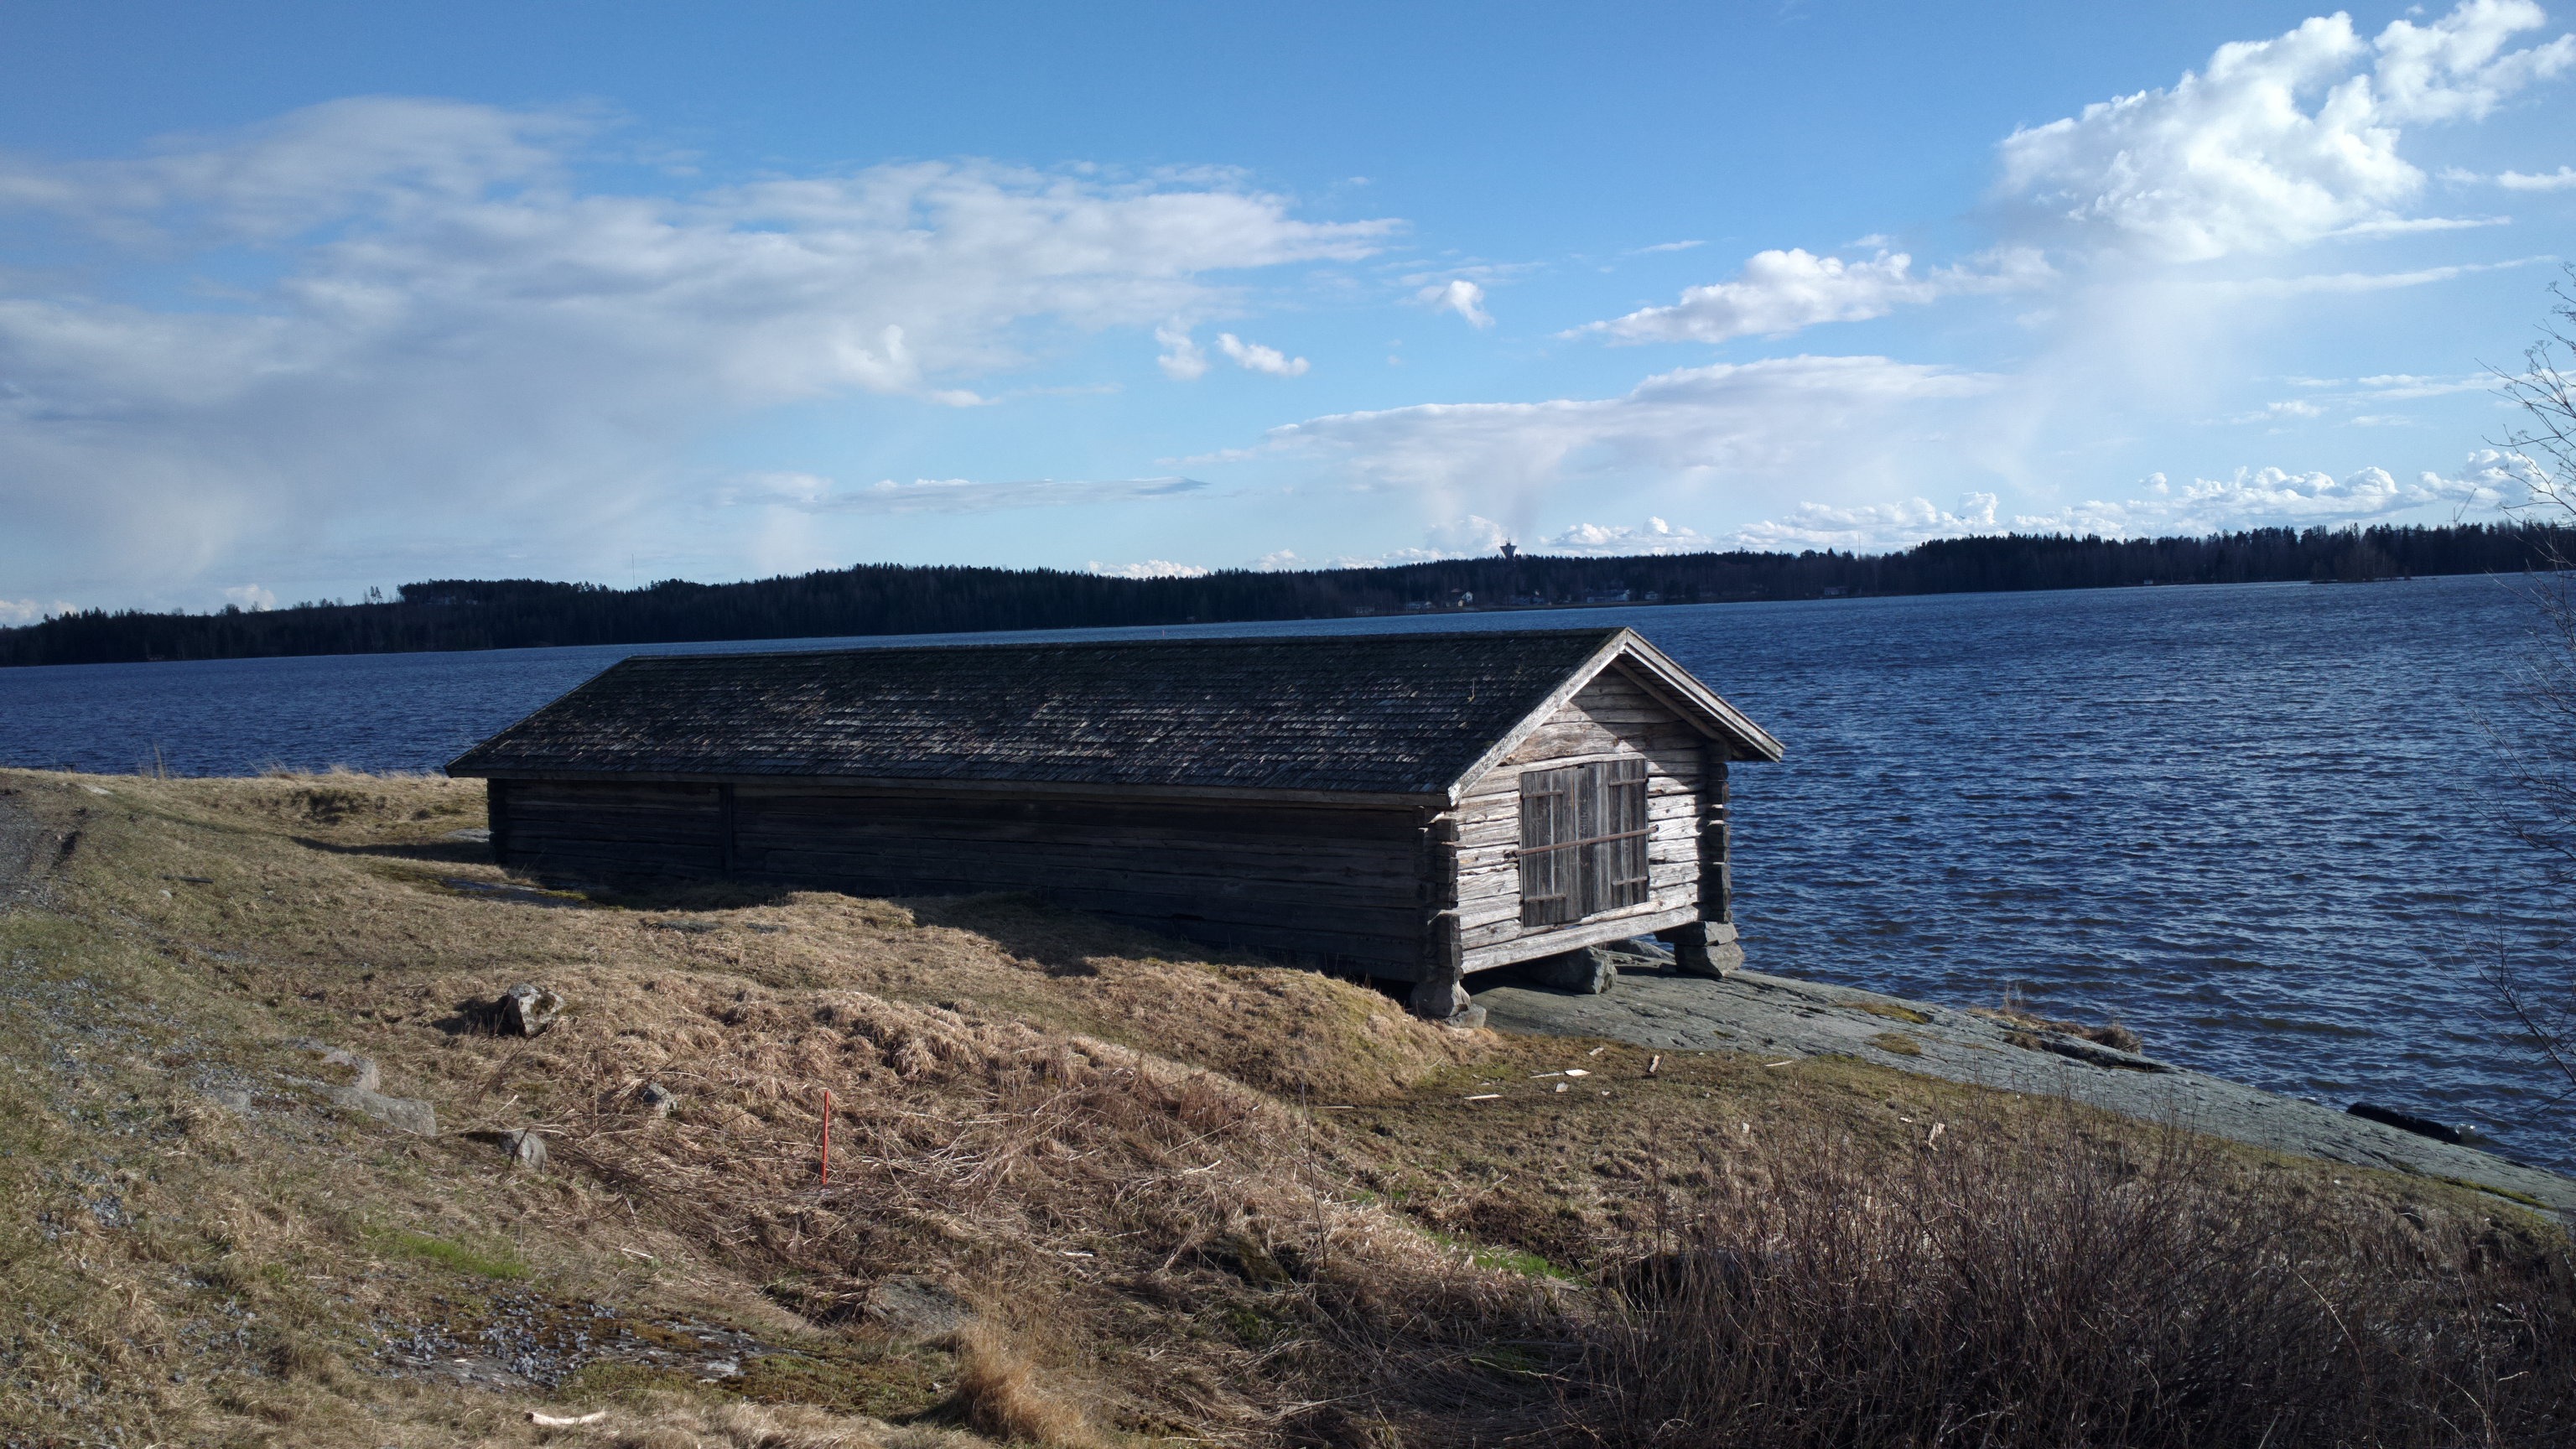
beach, sea, coast, water, sand, ocean, horizon, cloud, house, shore, lake, cove, vehicle, tower, cottage, bay, island, blue, reservoir, waterway, clouds, loch, finnish